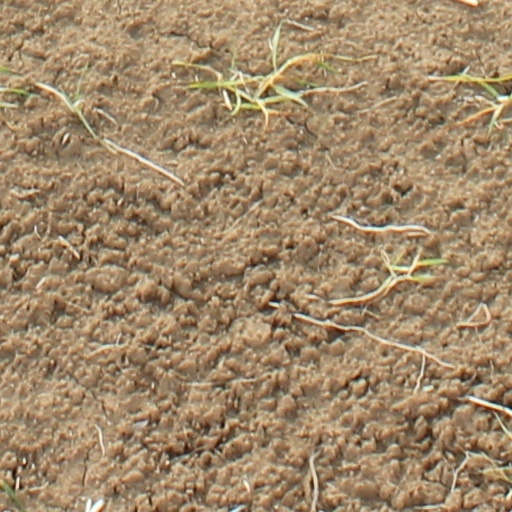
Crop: wheat